Afghan Commando Forces

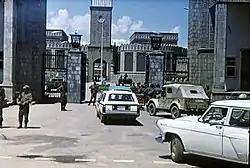
Day after the Saur Revolution in Kabul, 1978

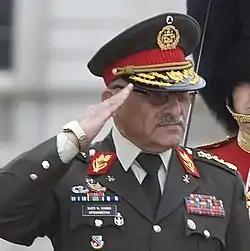
Sher Mohammad Karimi wearing his jump wings during a visit to London, 2011

On 24 May 1970, the first documented commando operation took place, involving the suppression of anti-government protests by the Islamic clergy, led by Herati scholar Muhammad Atta-ullah Faizani. Initially, the Afghan government encouraged the clergy ("ulema)" to protest against communism, with up to 1500–3000 mullahs from the eastern and southern regions of Afghanistan travelling to Kabul’s Pul-e Khishti Mosque to protest against: